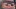
Number: 3